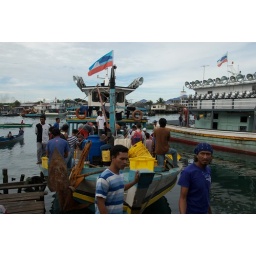
Unloading and sorting the catch - fish market in Semporna, Sabah, Malaysia.